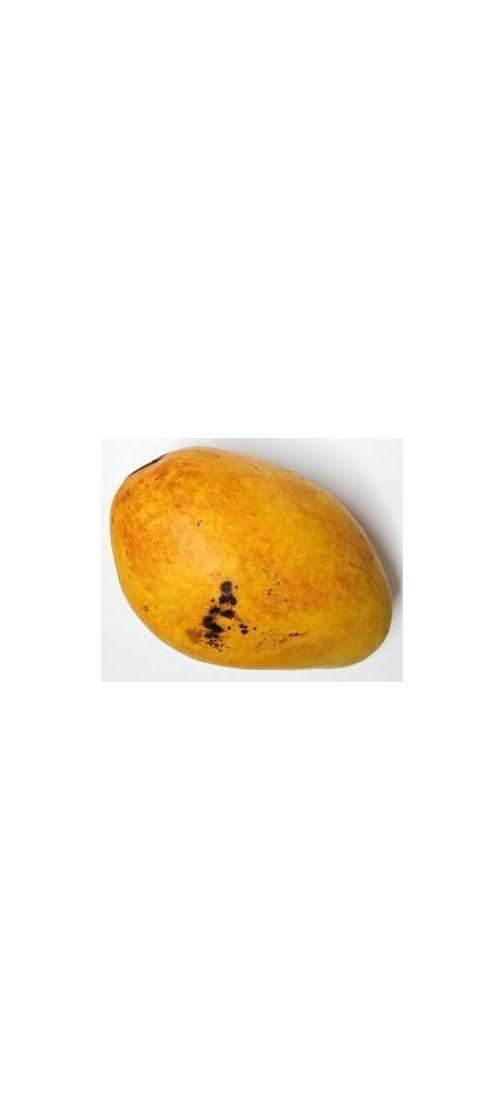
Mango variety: Bari-11